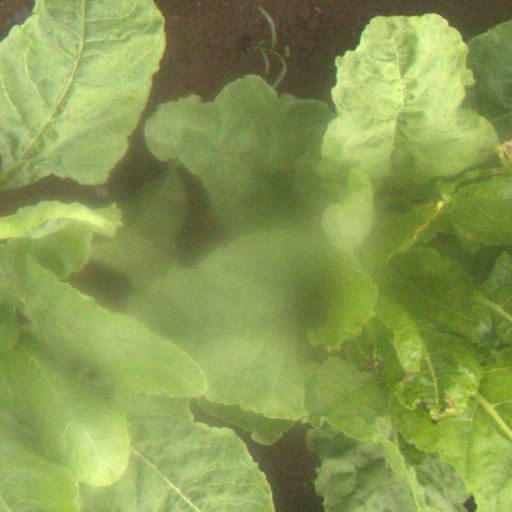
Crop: sugar beet